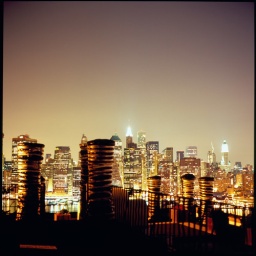
This was a long exposure. Maybe 16 seconds. Taken from the roof of my building in Brooklyn Heights.